Wallace Park

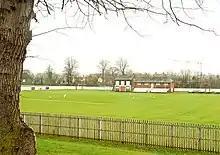
Lisburn Cricket Club

The Wallace Park in Lisburn, Northern Ireland was bequeathed to the people of Lisburn by Sir Richard Wallace. There are a number of football pitches, tennis courts, a duck pond and a children's adventure play area. The grounds of Lisburn Cricket Club are in the centre of the park where Cecil Walker MBE is the groundsman.